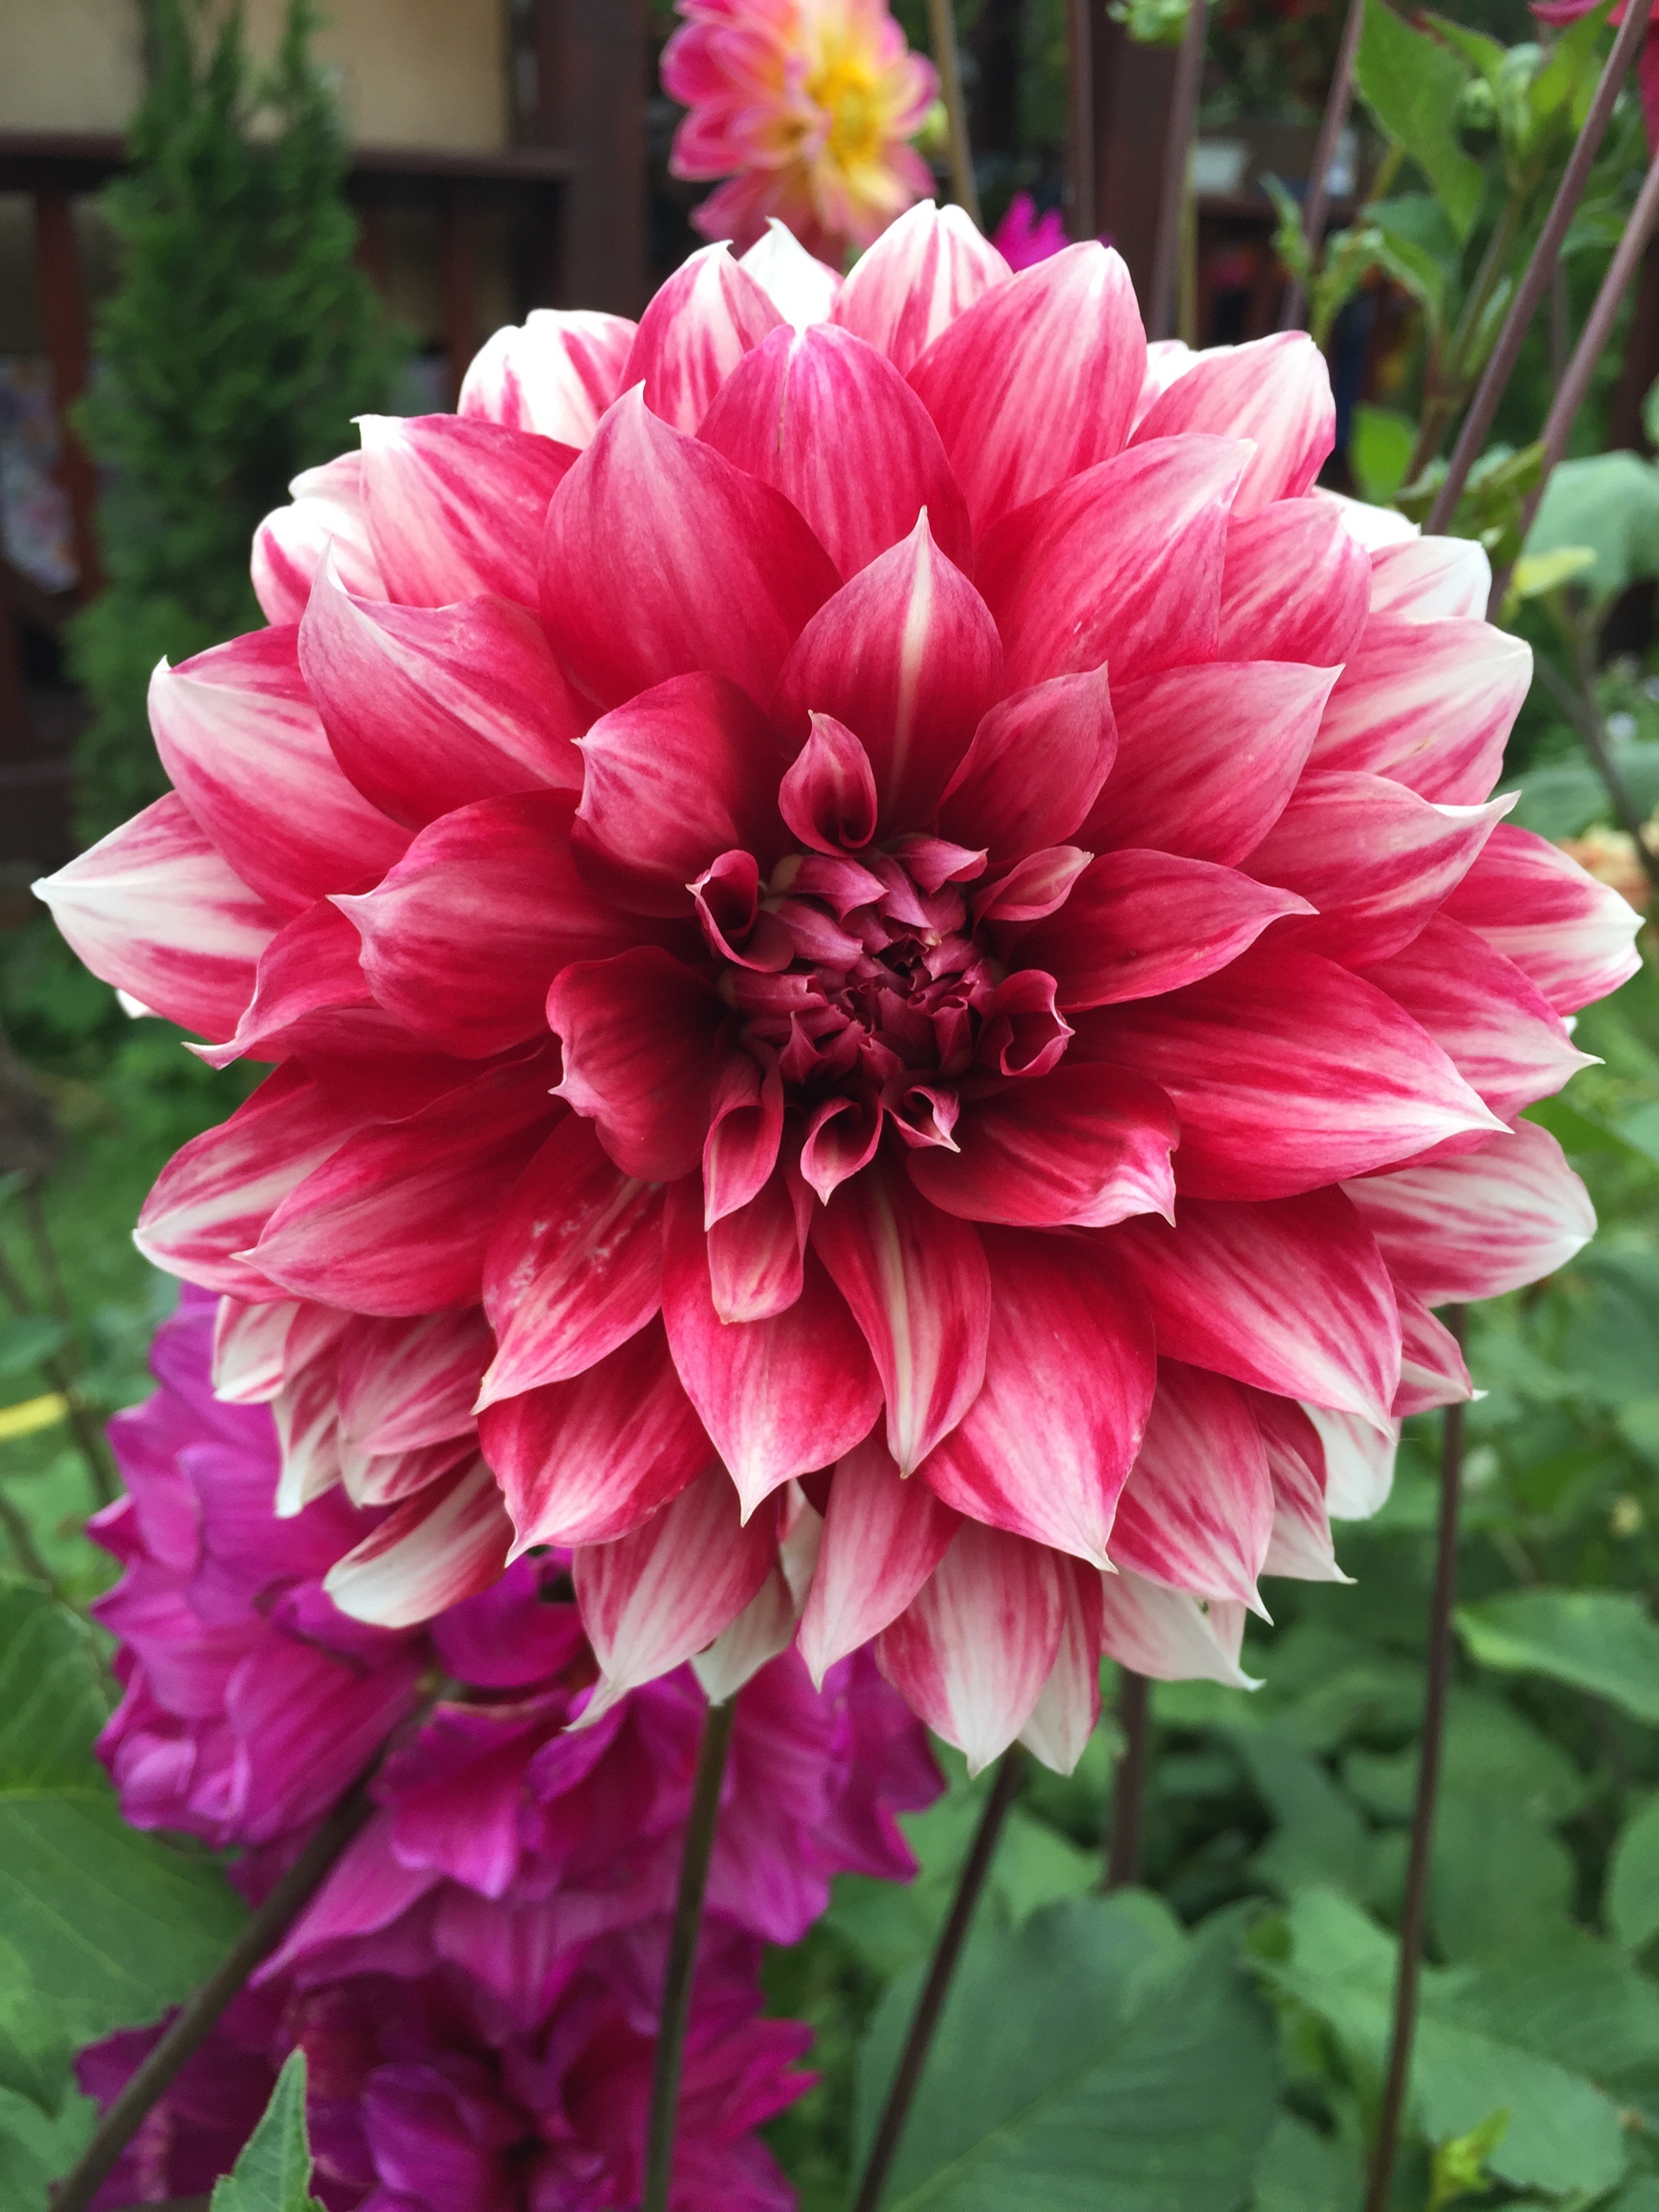
nature, plant, flower, petal, summer, garden, flowers, dahlia, summer flowers, flowering plant, daisy family, bright colors, asterales, annual plant, plant stem, land plant